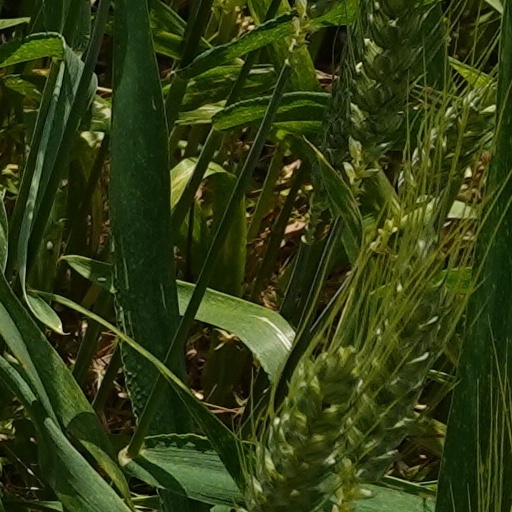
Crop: wheat